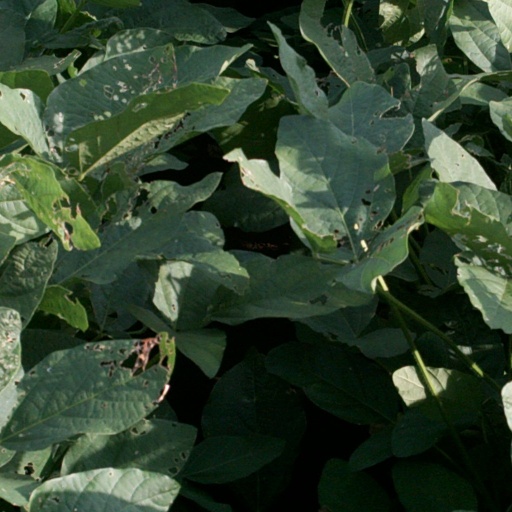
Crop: soybean